Puerta de Toledo

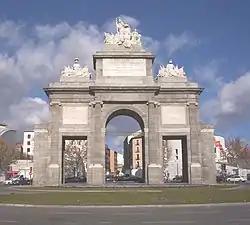

The Puerta de Toledo ("Toledo Gate") is a gate located in Madrid, Spain. It was declared "Bien de Interés Cultural" in 1996. Construction began in 1812, but was not completed until 1827.